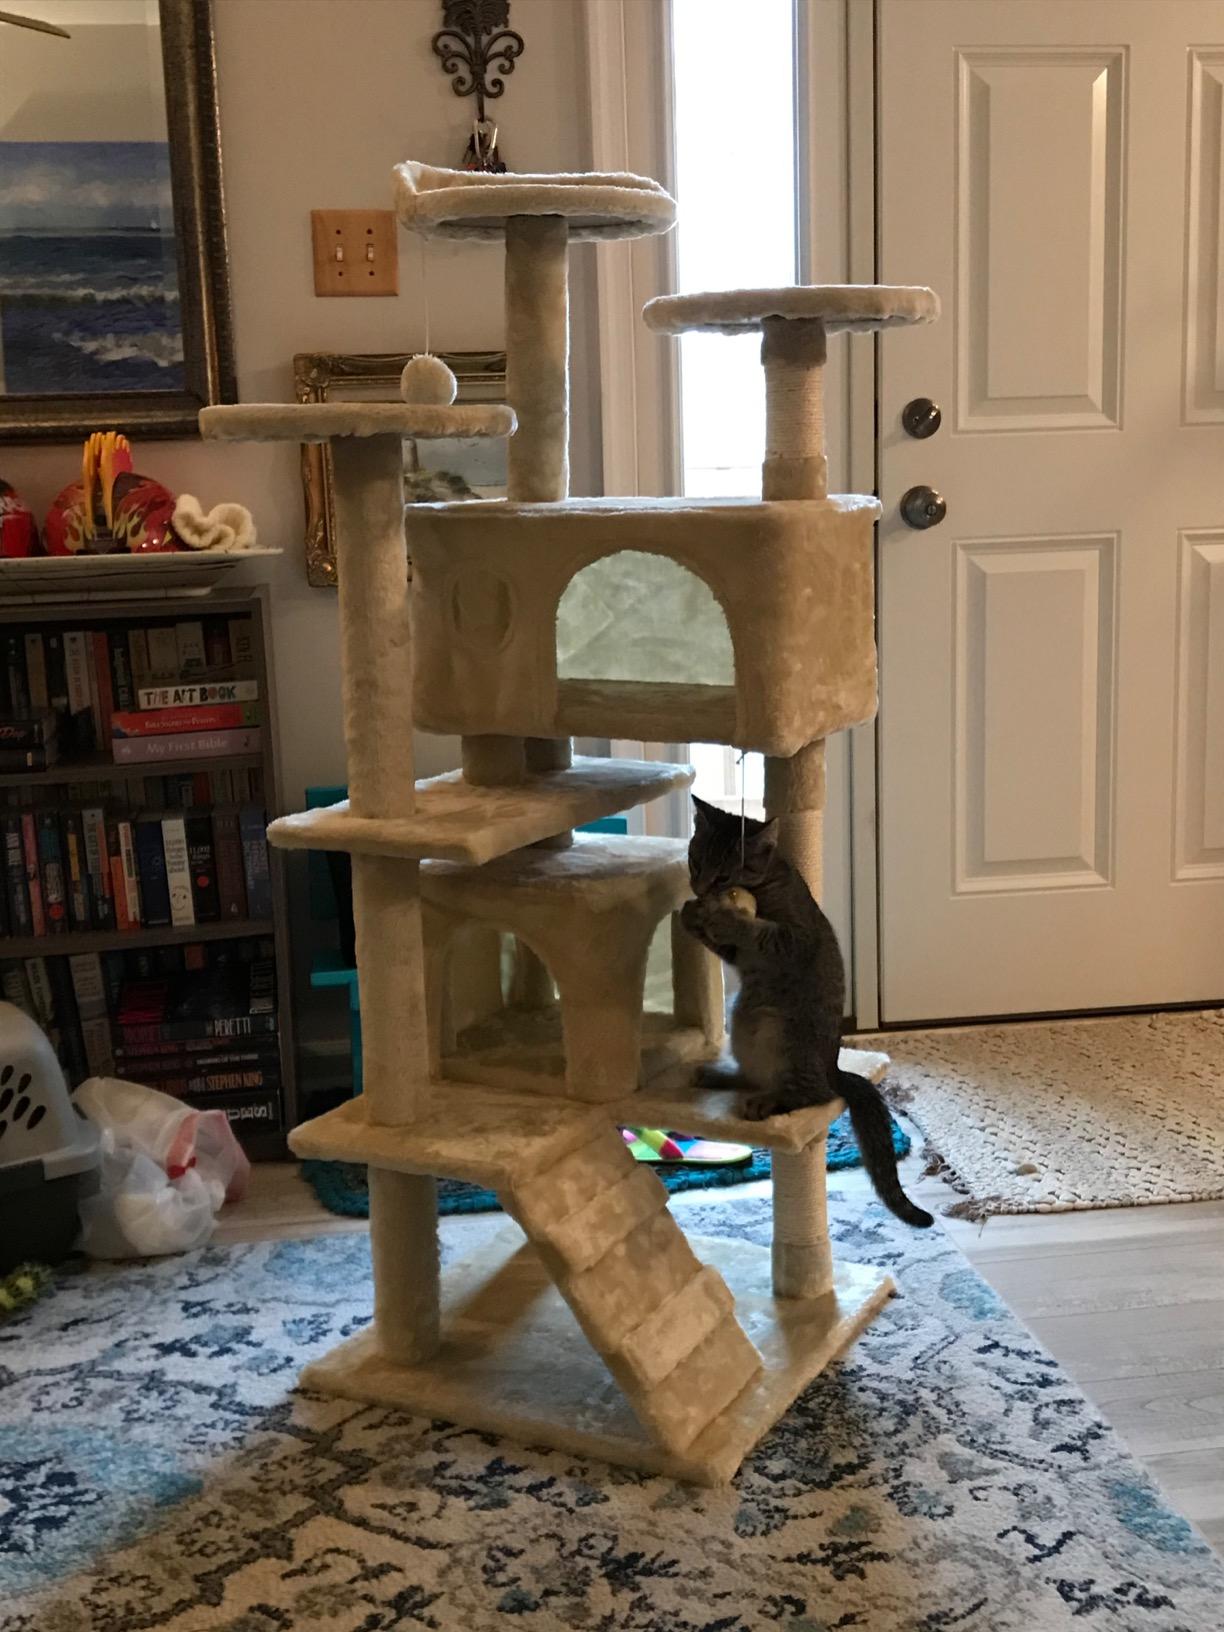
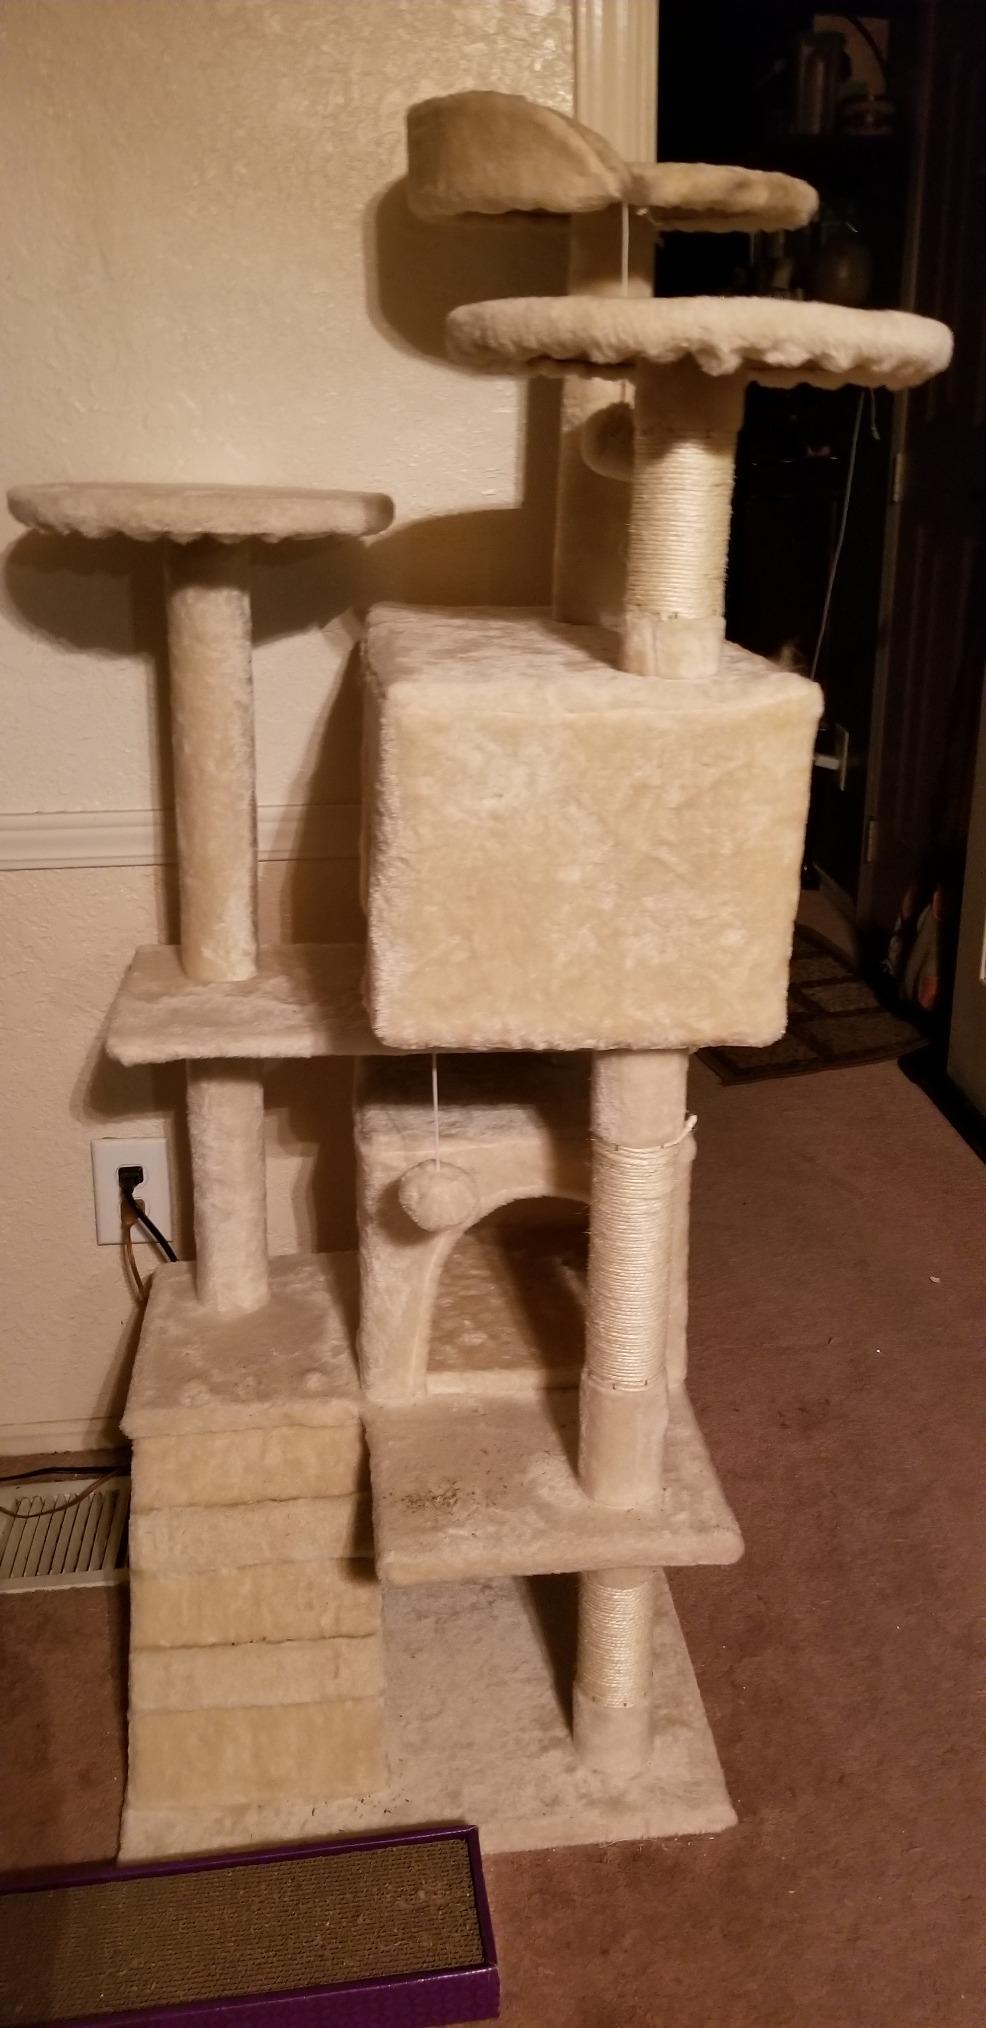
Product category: items_cat tree
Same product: yes